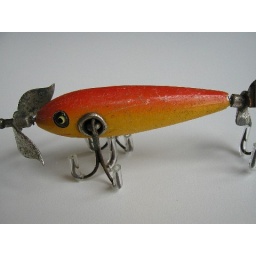
Heddon Dowagiac Minnow, model 100, cup ring, unmarked propellors, glass eyes in yellow